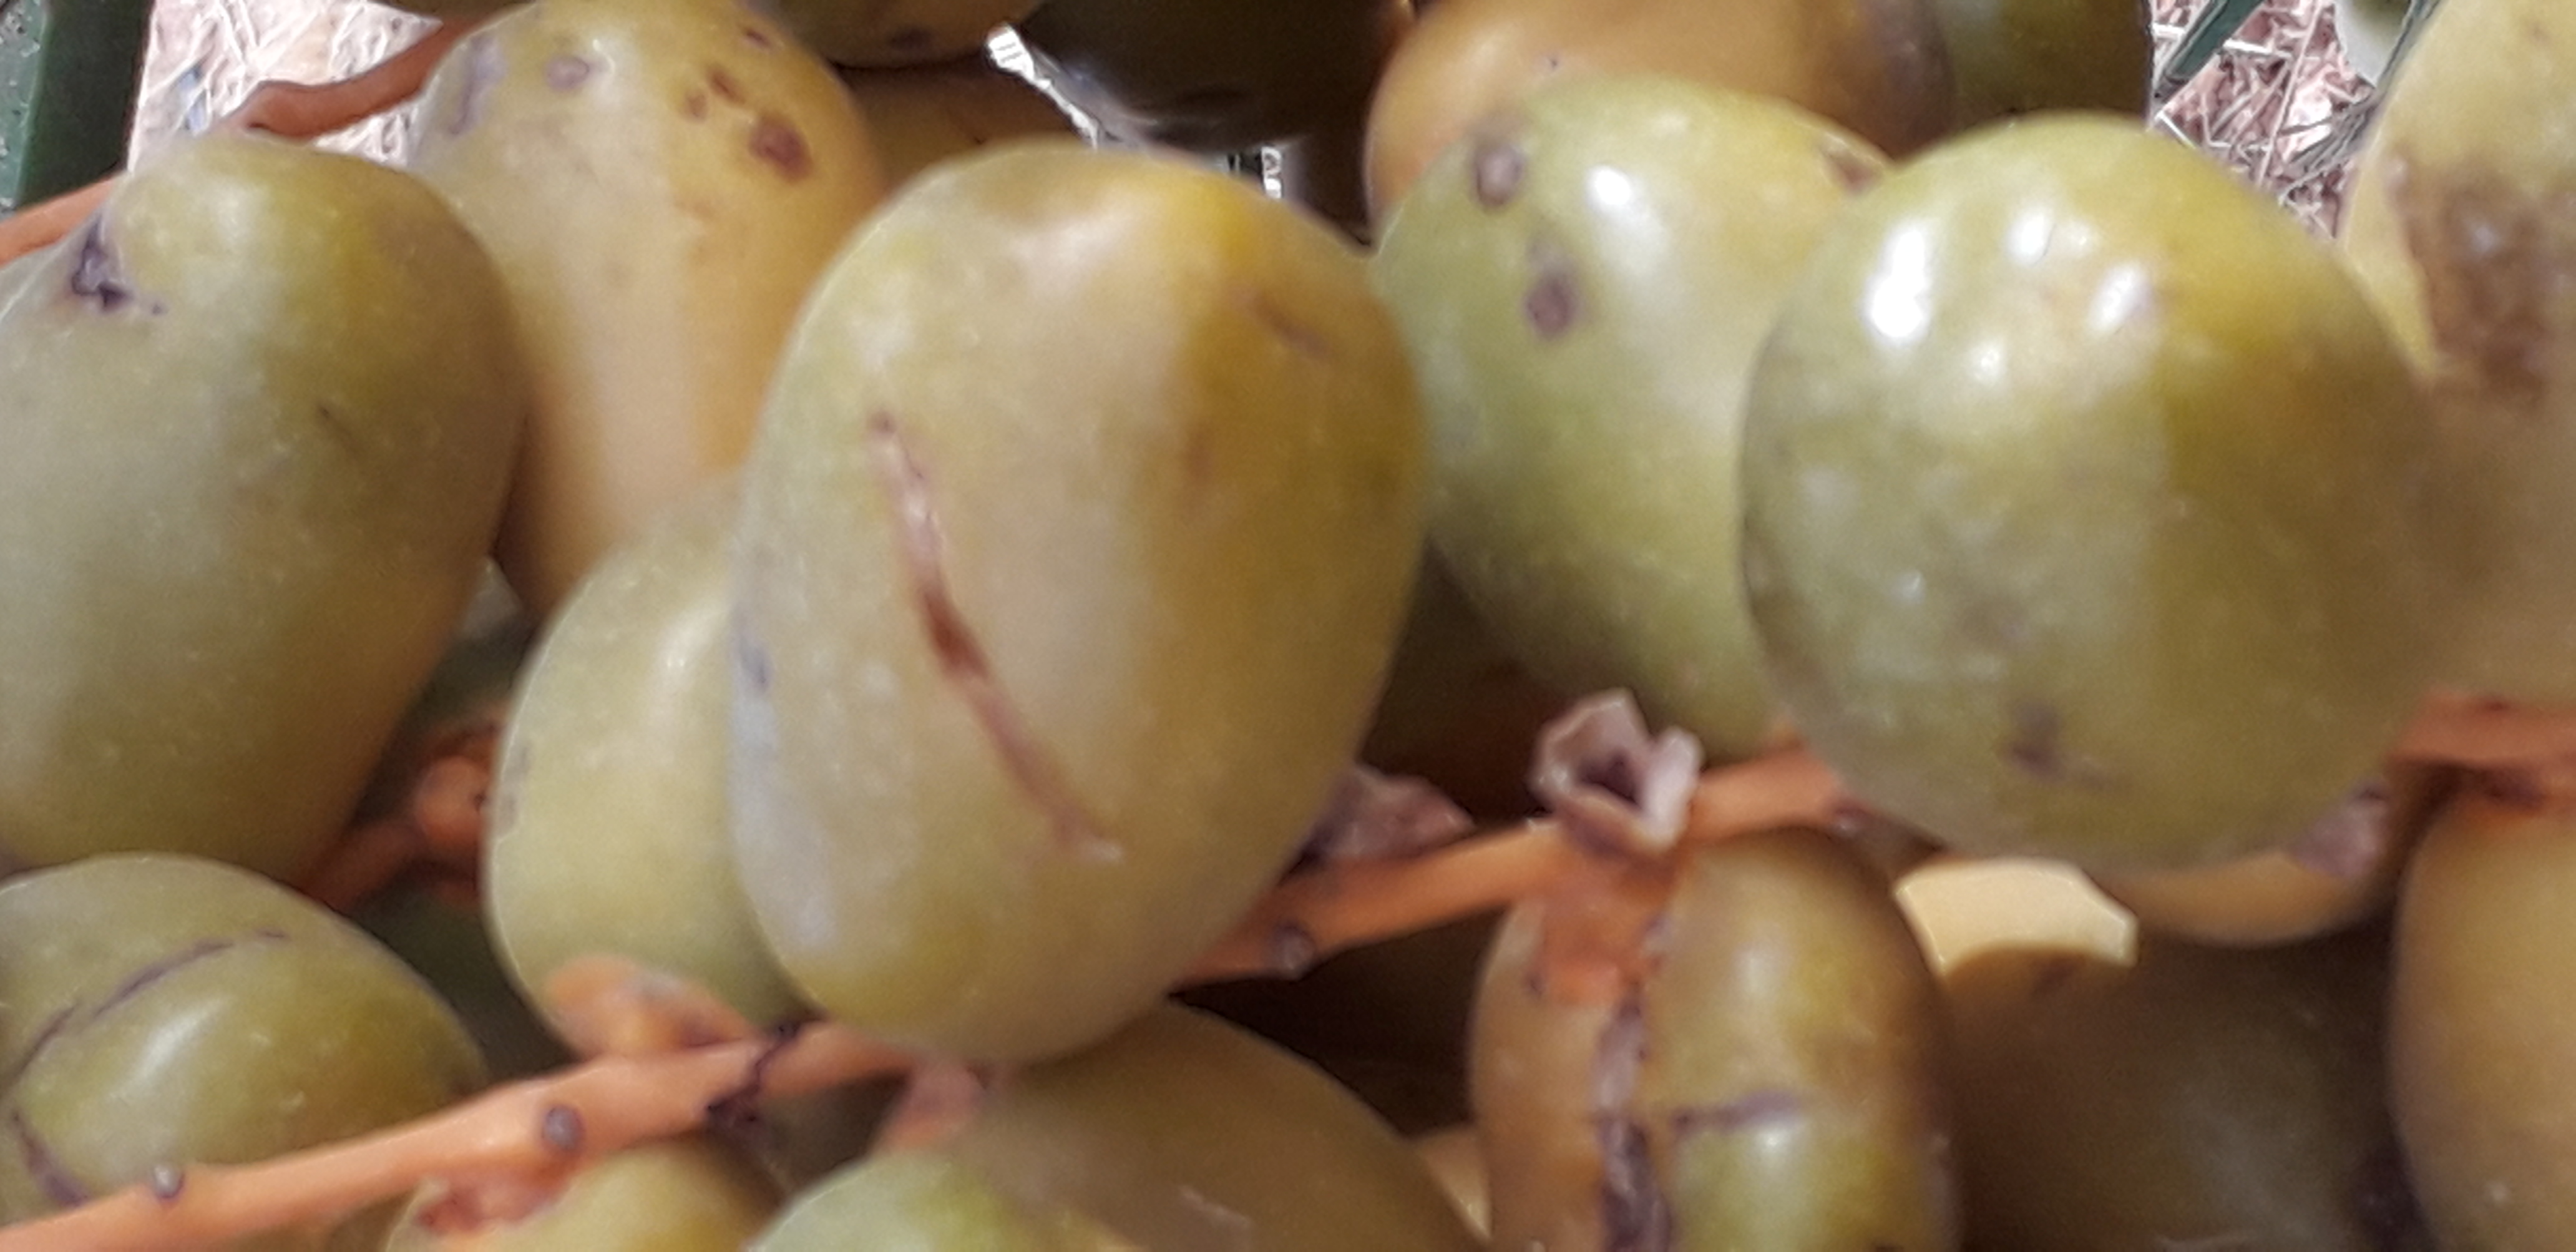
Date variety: Boufagous